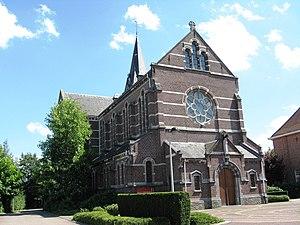
Cette page regroupe l’ensemble du patrimoine immobilier de la ville belge de Hasselt.